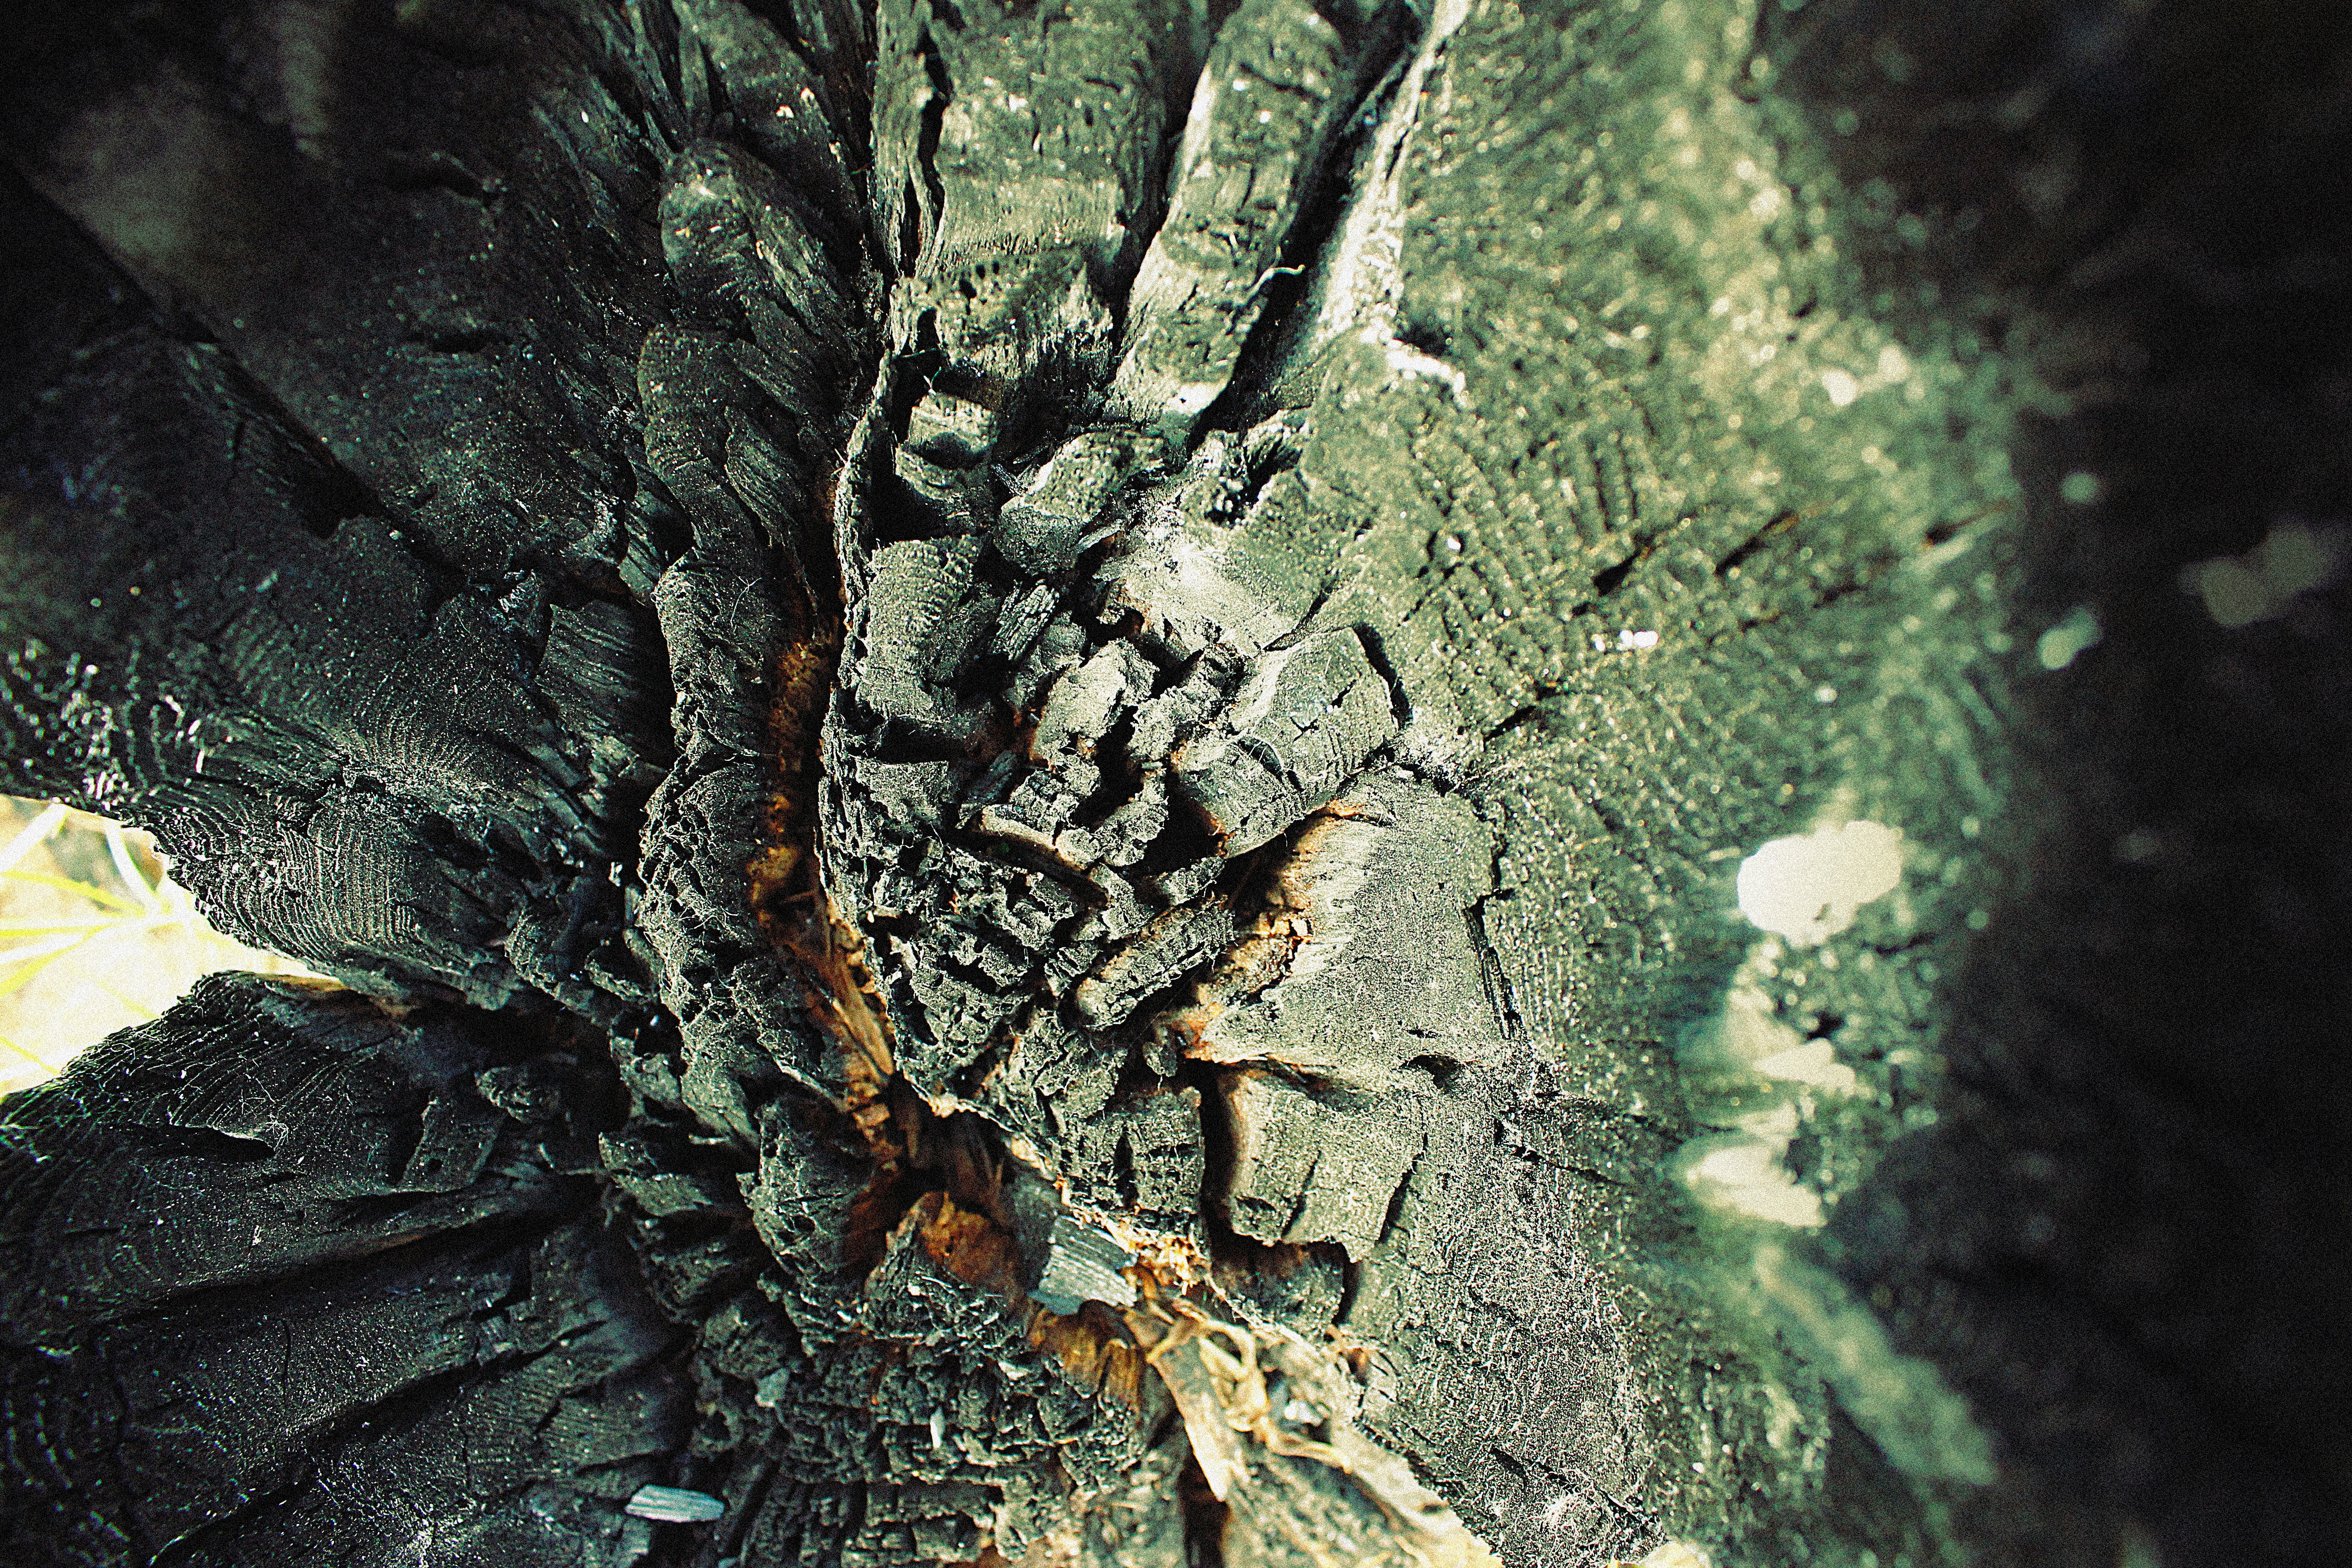
tree, nature, forest, plant, leaf, flower, wildlife, green, insect, soil, flora, fauna, invertebrate, macro photography, woody plant